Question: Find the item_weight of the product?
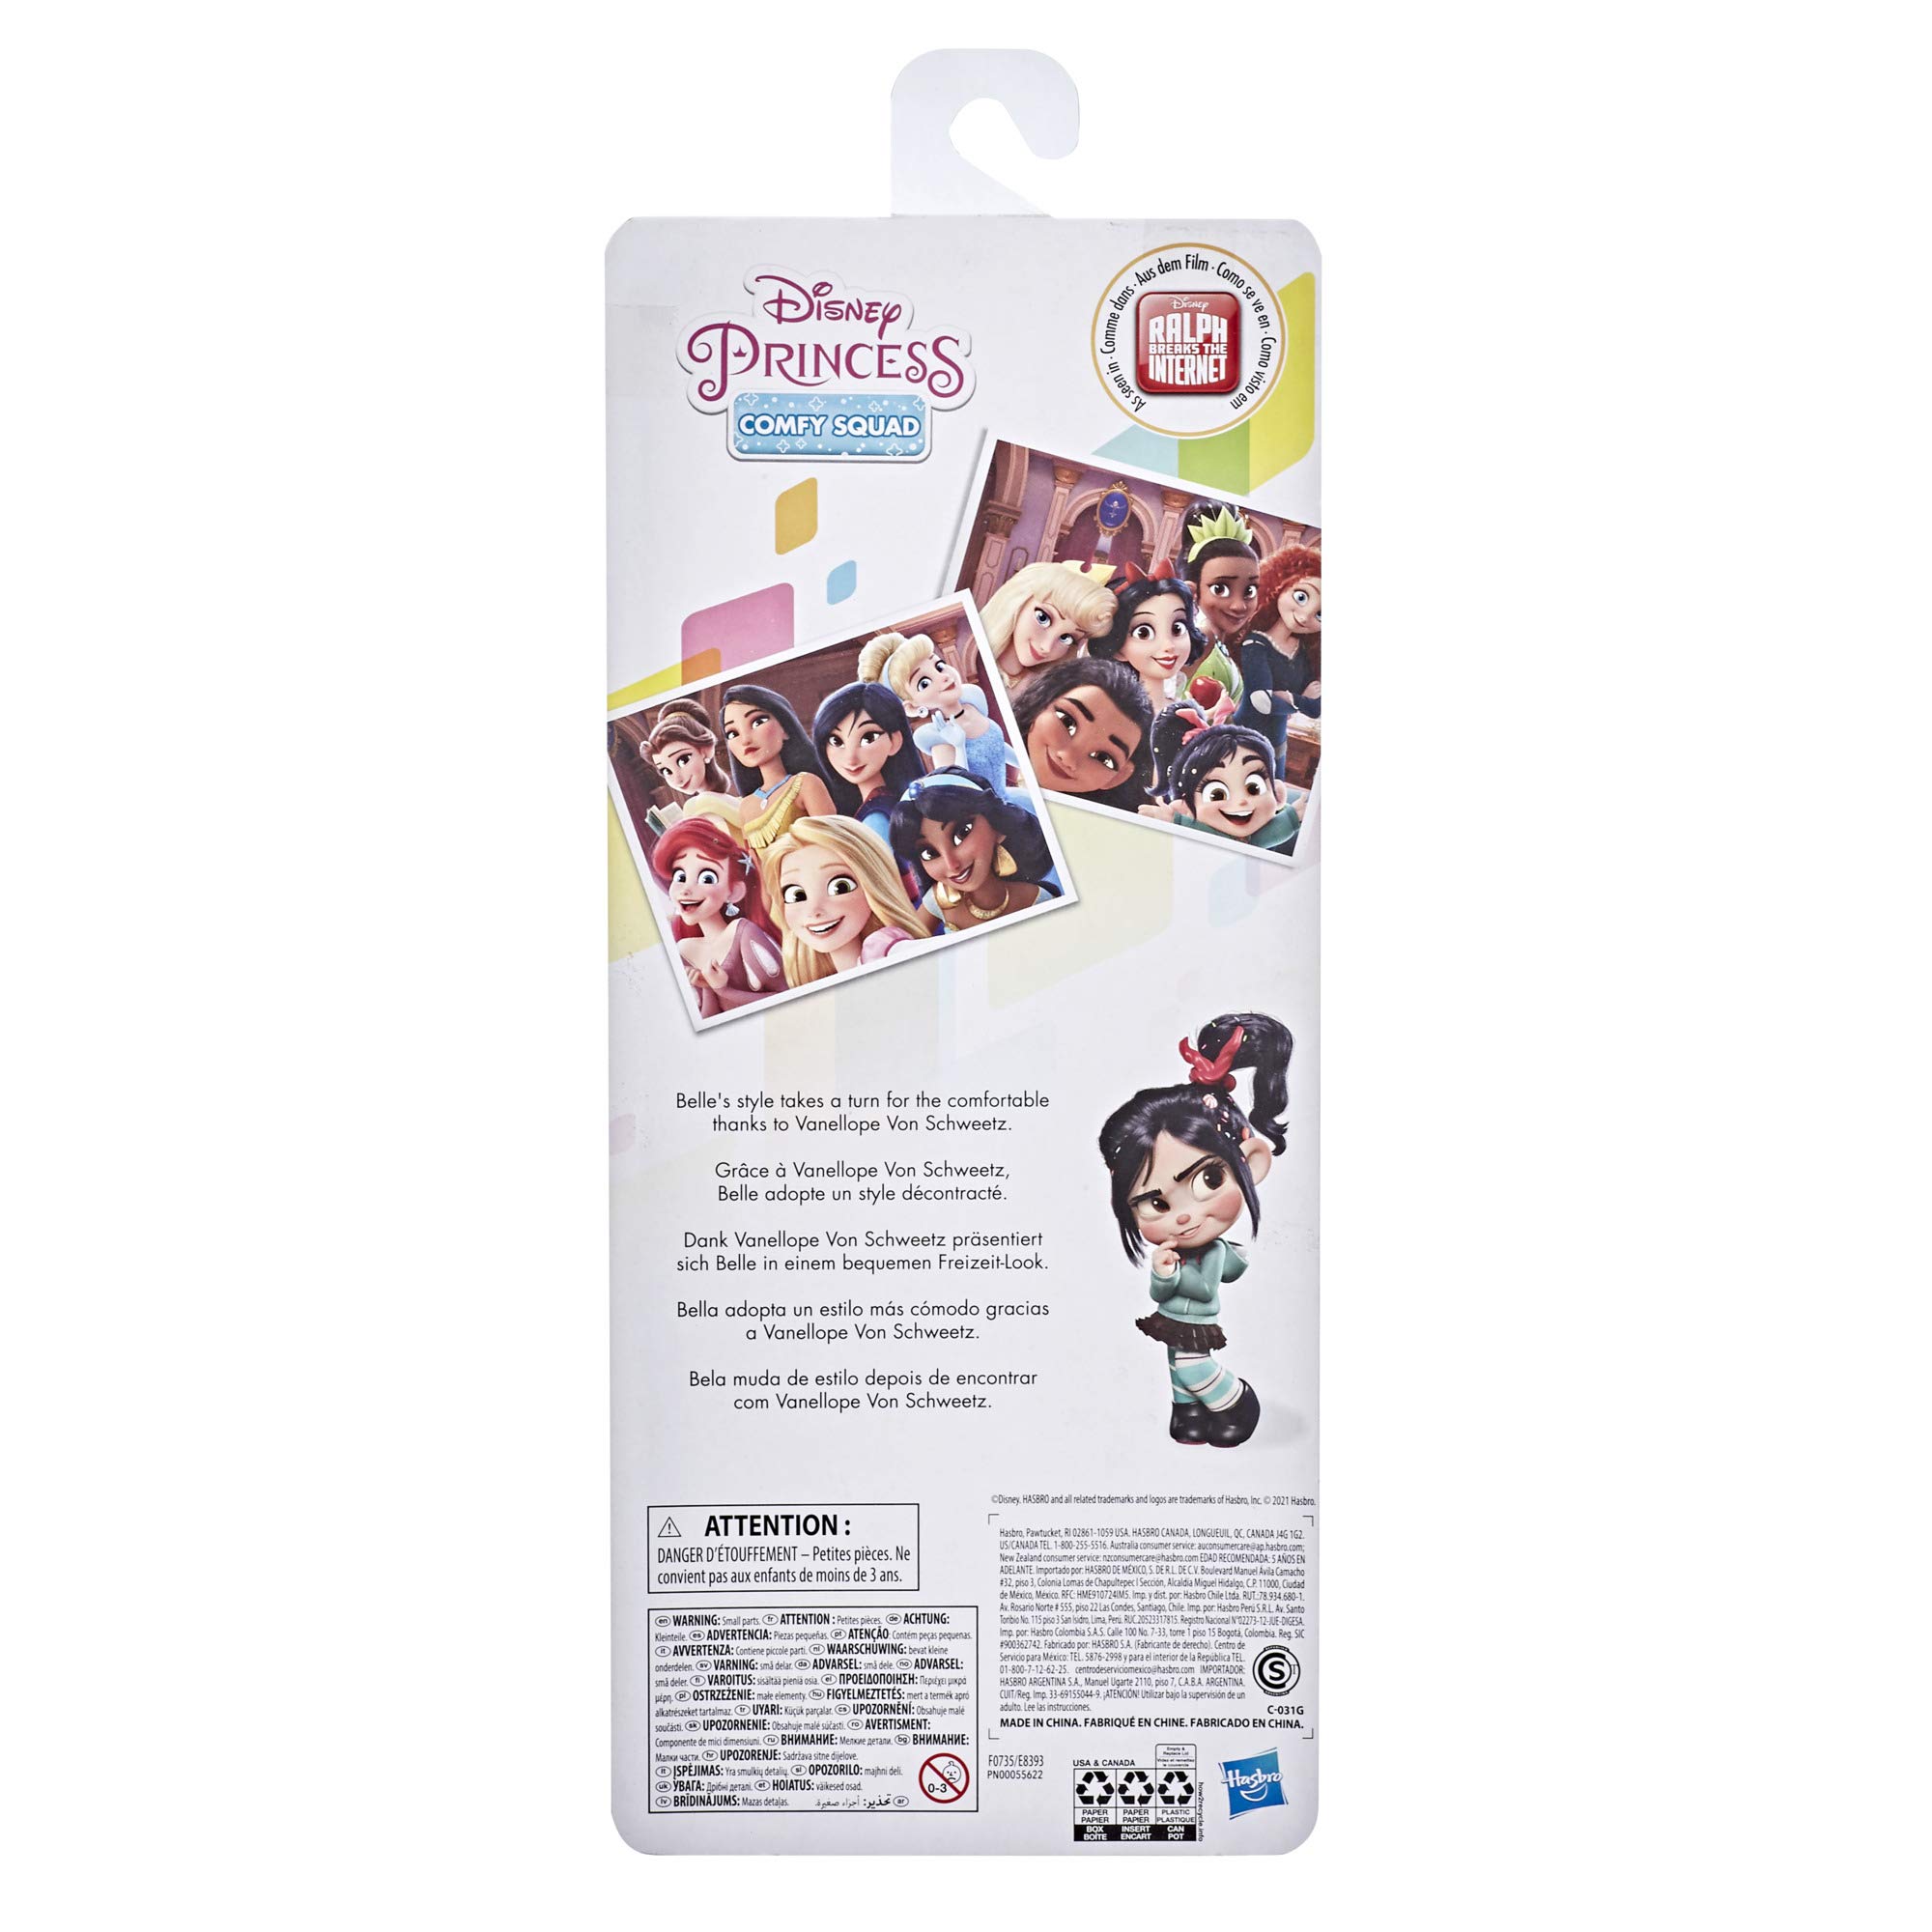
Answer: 14.0 gram